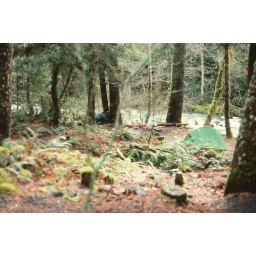
Duckabush river area, western Olympic mountains in Washington stateMarch 1978 - scanned from slideKodachrome 35mm